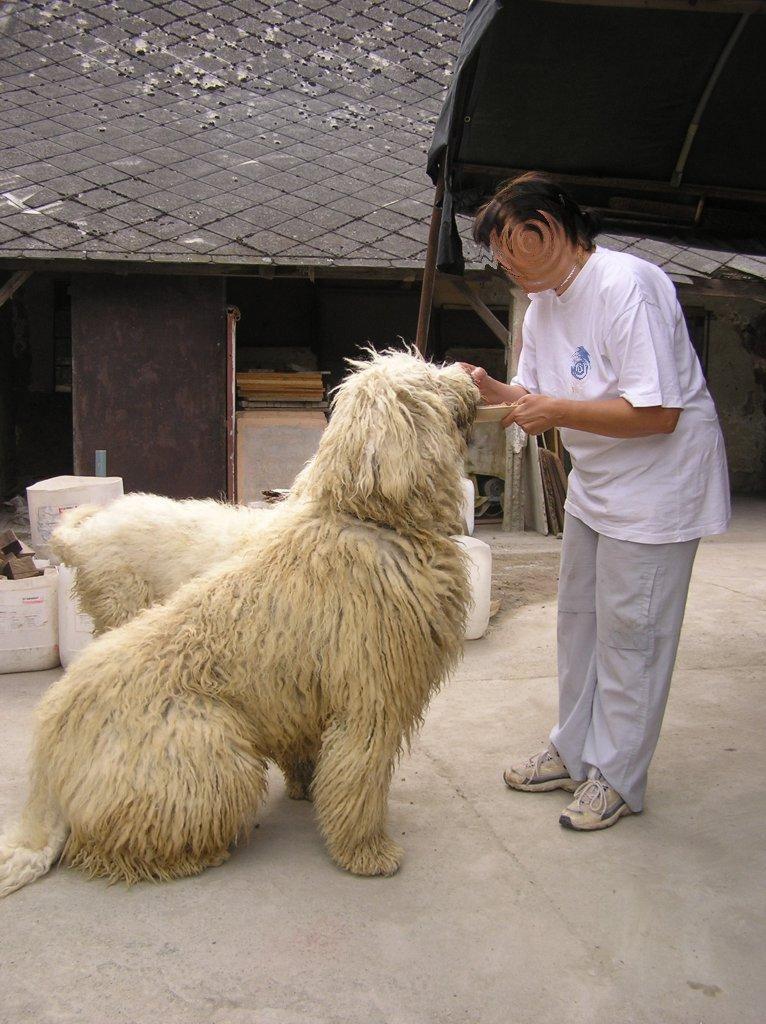
komondor